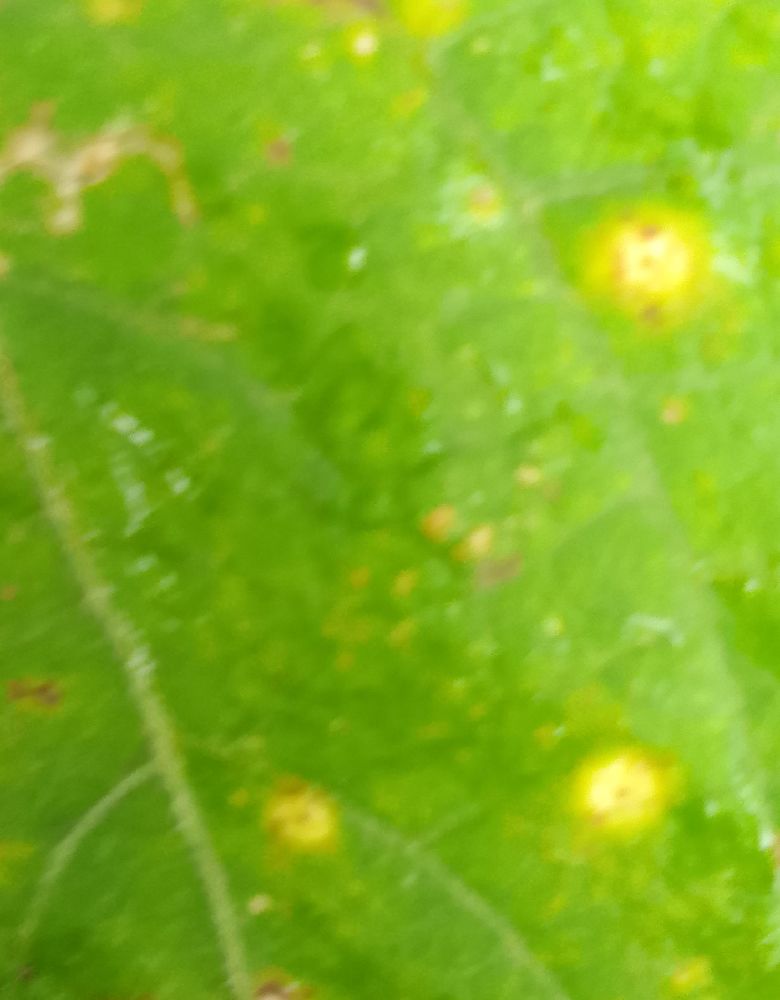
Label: rust